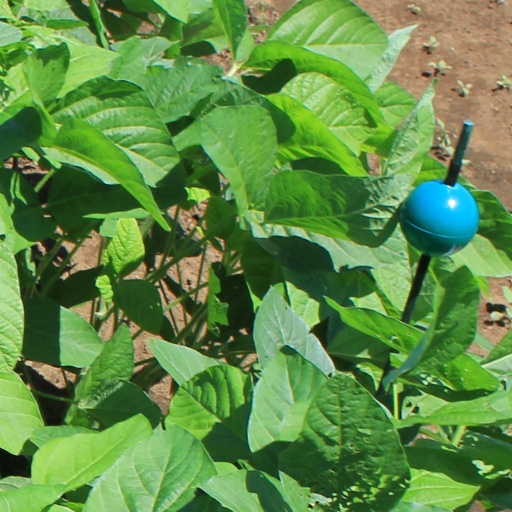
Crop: soybean